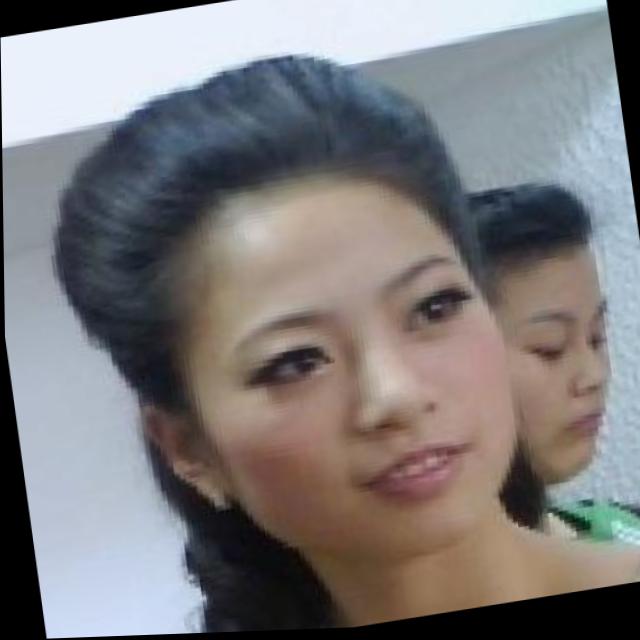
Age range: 21-44